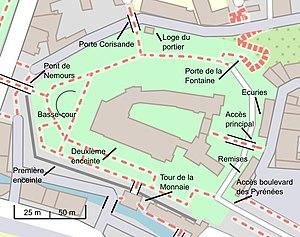
Accès et dépendances du château de Pau
Le château de Pau est un château défensif et de plaisance situé à Pau, chef-lieu du département français des Pyrénées-Atlantiques en région Nouvelle-Aquitaine. Sa construction s'étale du XIIᵉ au XIXᵉ siècle et il est classé monument historique en 1840. Il accueille depuis 1927 le musée national du château de Pau, consacré à la mémoire et au règne du roi de France et de Navarre Henri IV, né en 1553 au château.